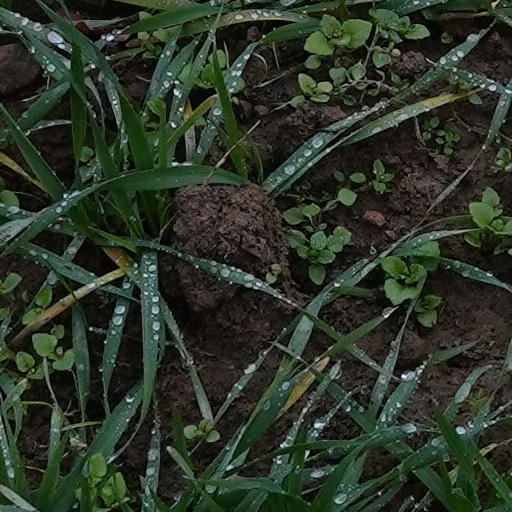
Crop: wheat